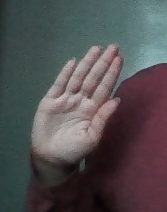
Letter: seen